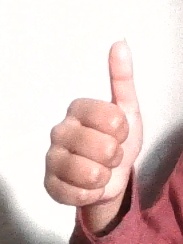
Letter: aleff